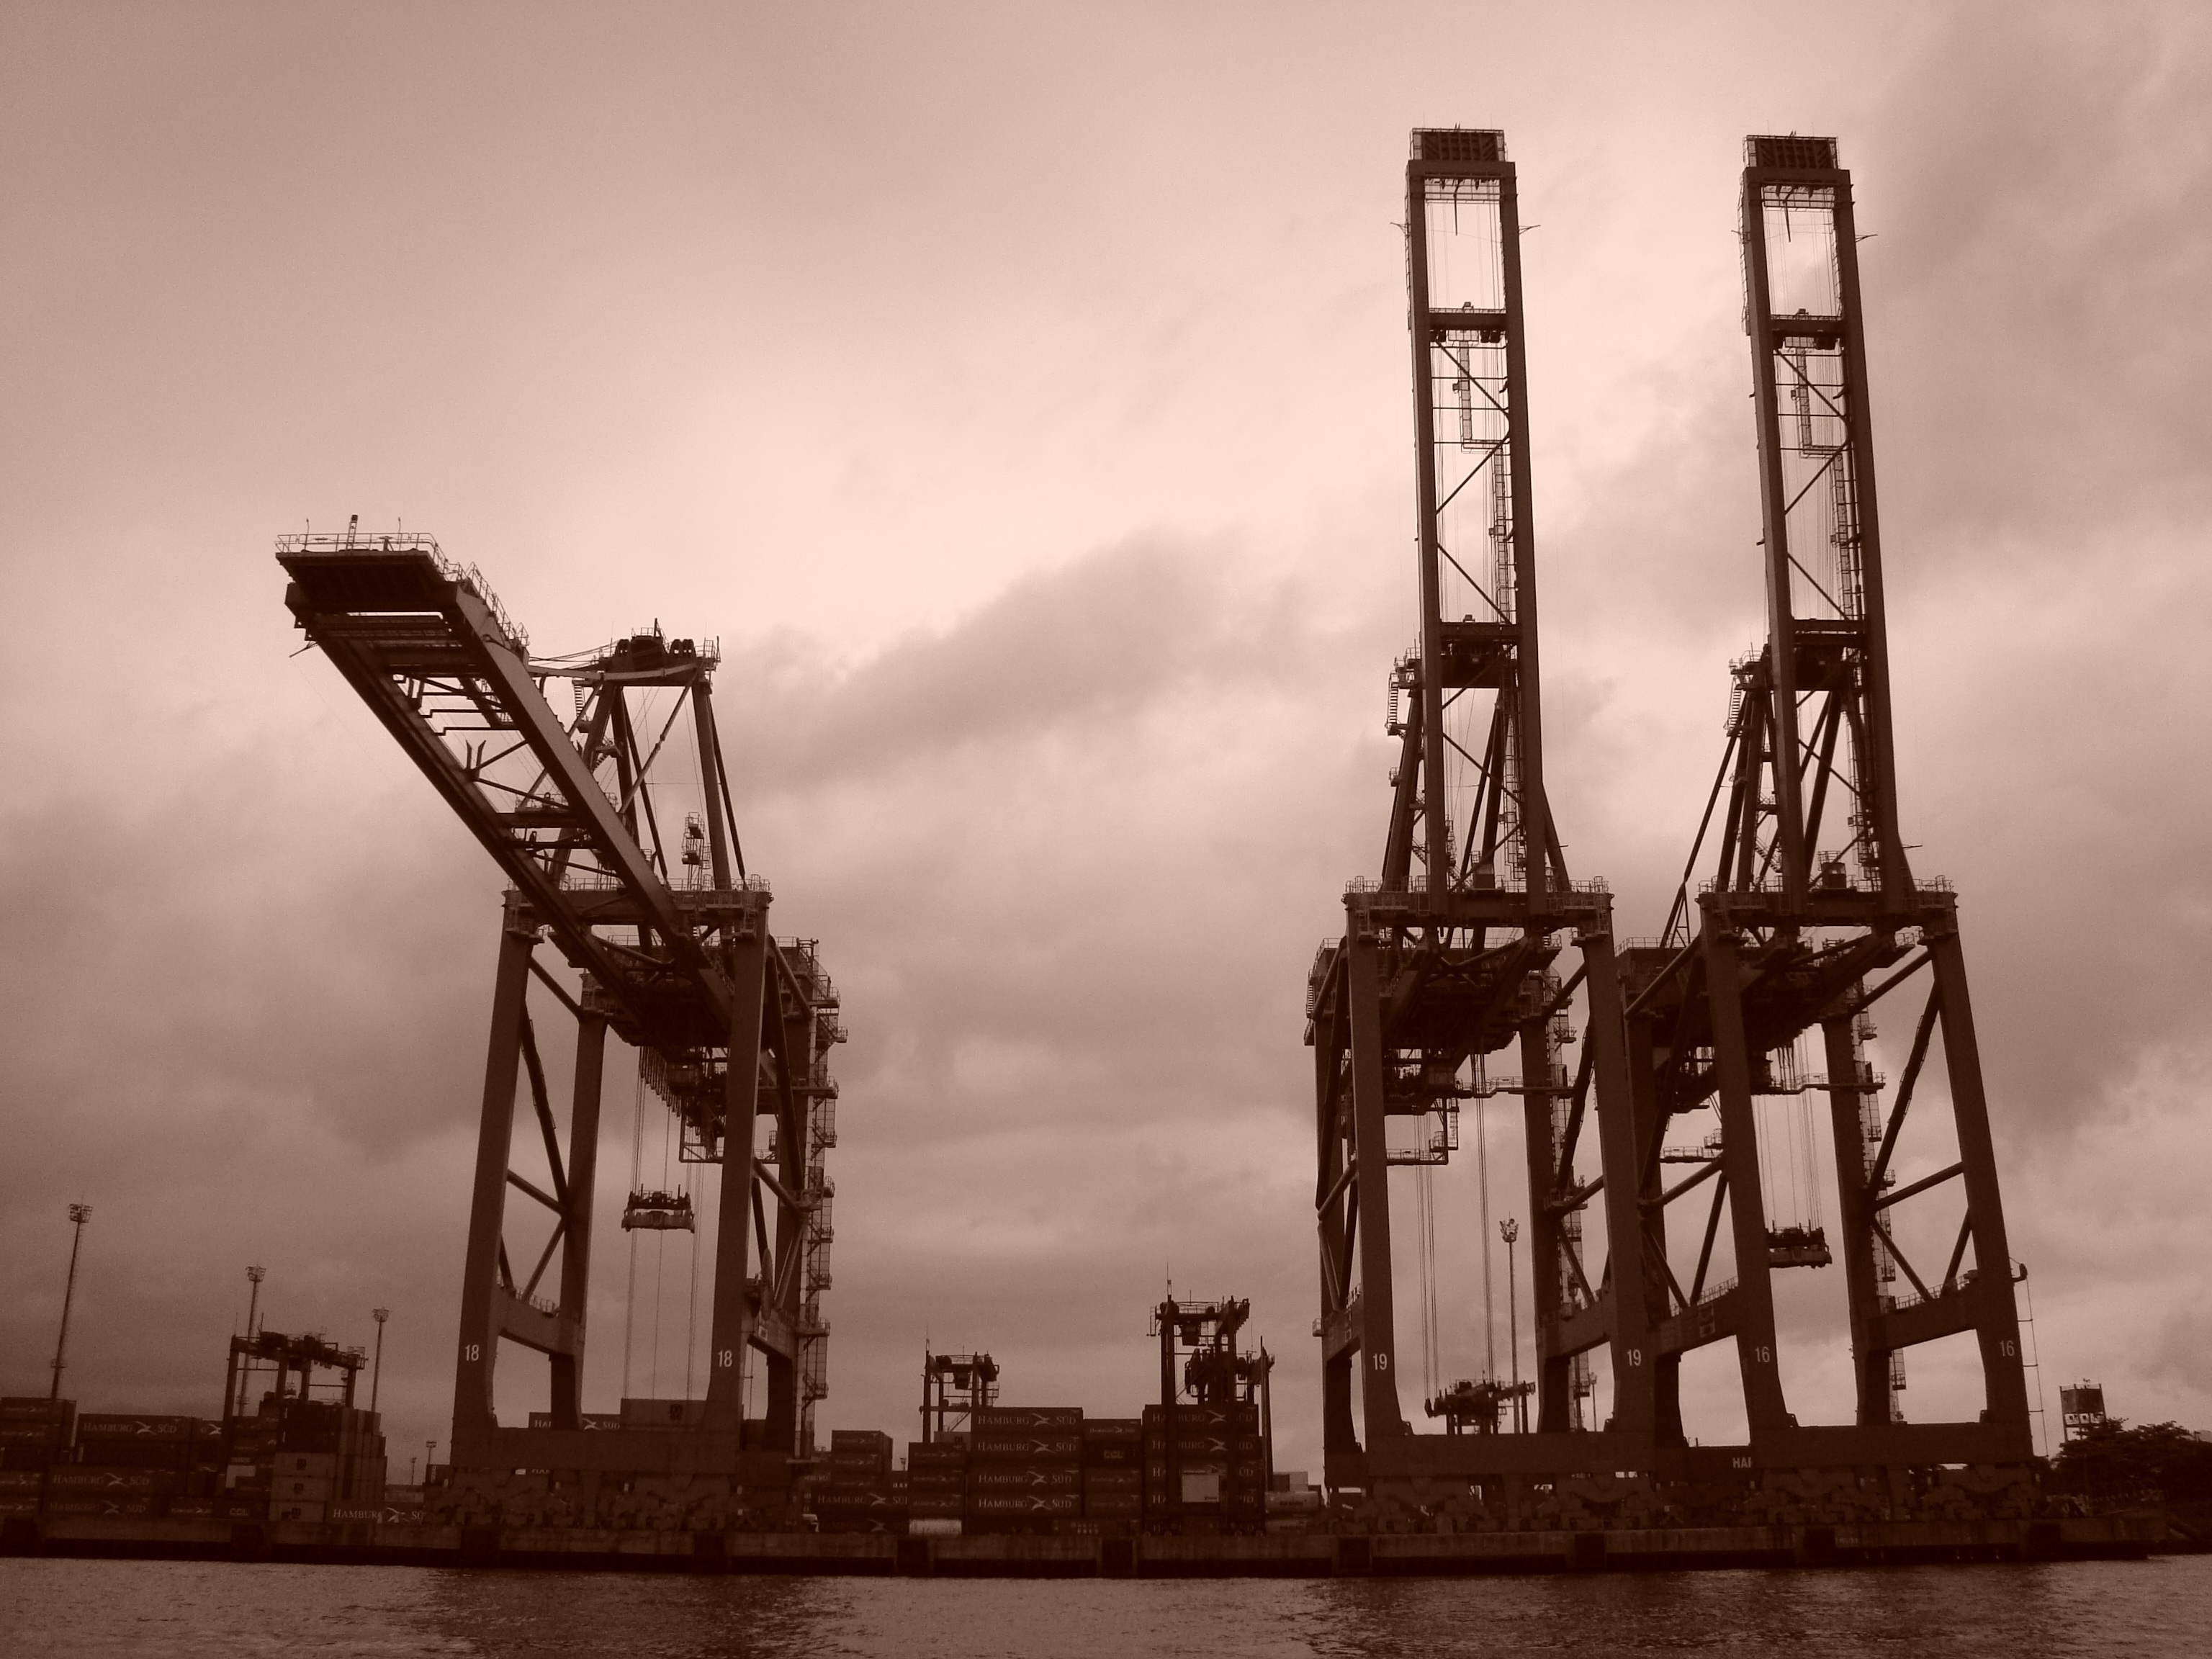
ship, transport, vehicle, industry, material, shipyard, santos, crane, brazil, porto, petroleum, construction equipment, oil field